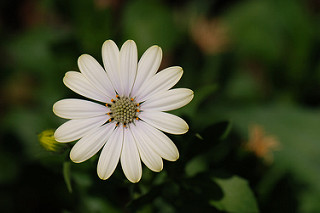
Flower: daisy